Terrace houses in Australia

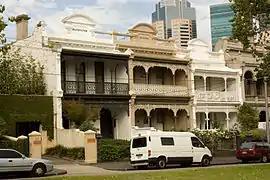
Terraces in Carlton, Victoria featuring the elaborate ornamentation which exemplifies the "Boom Style" of the late Victorian era.

The space-saving attitude that lead to Sydney's taller terraces also encouraged other innovations, one of the most distinguishable being the cantilevered balcony, which allowed inner city terraces and corner shops to utilise the space above the public footpath. Sydney terraces were often built right up to the property line, and it is common to see cantilevered balconies jutting out over the pavement and into the public domain, such as on the now demolished "Catherine Terrace", Darlinghurst, and on the still standing "Gordon Terrace", Randwick (1885). Sometimes, the terrace was set back from the street line, and the cantilever balcony would hang over an area that was part of the property, such as on "Westgate Terrace", Bondi Junction (1893). Often, cantilevered balconies were added to earlier buildings, showing the layered development of a booming city. By the 1870s, five of the seven houses that made up "Hobury Terrace" had their unroofed balconettes replaced with wide, roofed cantilevered balconies. Frequently, semi-sunken basements receive sunlight through a light-well that separates the house from the street, as in common in London. Both "Milton Terrace" and "Jessy Terrace", Newtown have sunken light-wells bridged by walkways, edged with cast iron railings to ensure the occupants do not fall in. These complex filigree arrangements are decorative as well as practical. Another feature of the Sydney style is the 'concertina terrace' where terraces are staggered horizontally to conform to the curve of an unplanned Sydney street. Terraces can also be staggered vertically up a hill due to the undulating topography of the Sydney region. Cascade Street, Paddington features notable examples of these types of staggered terraces. Also common in New South Wales in comparison to other states is that terraces often lack a parapet and feature high-pitched roof with dormer windows and attics to make use of the roof space.